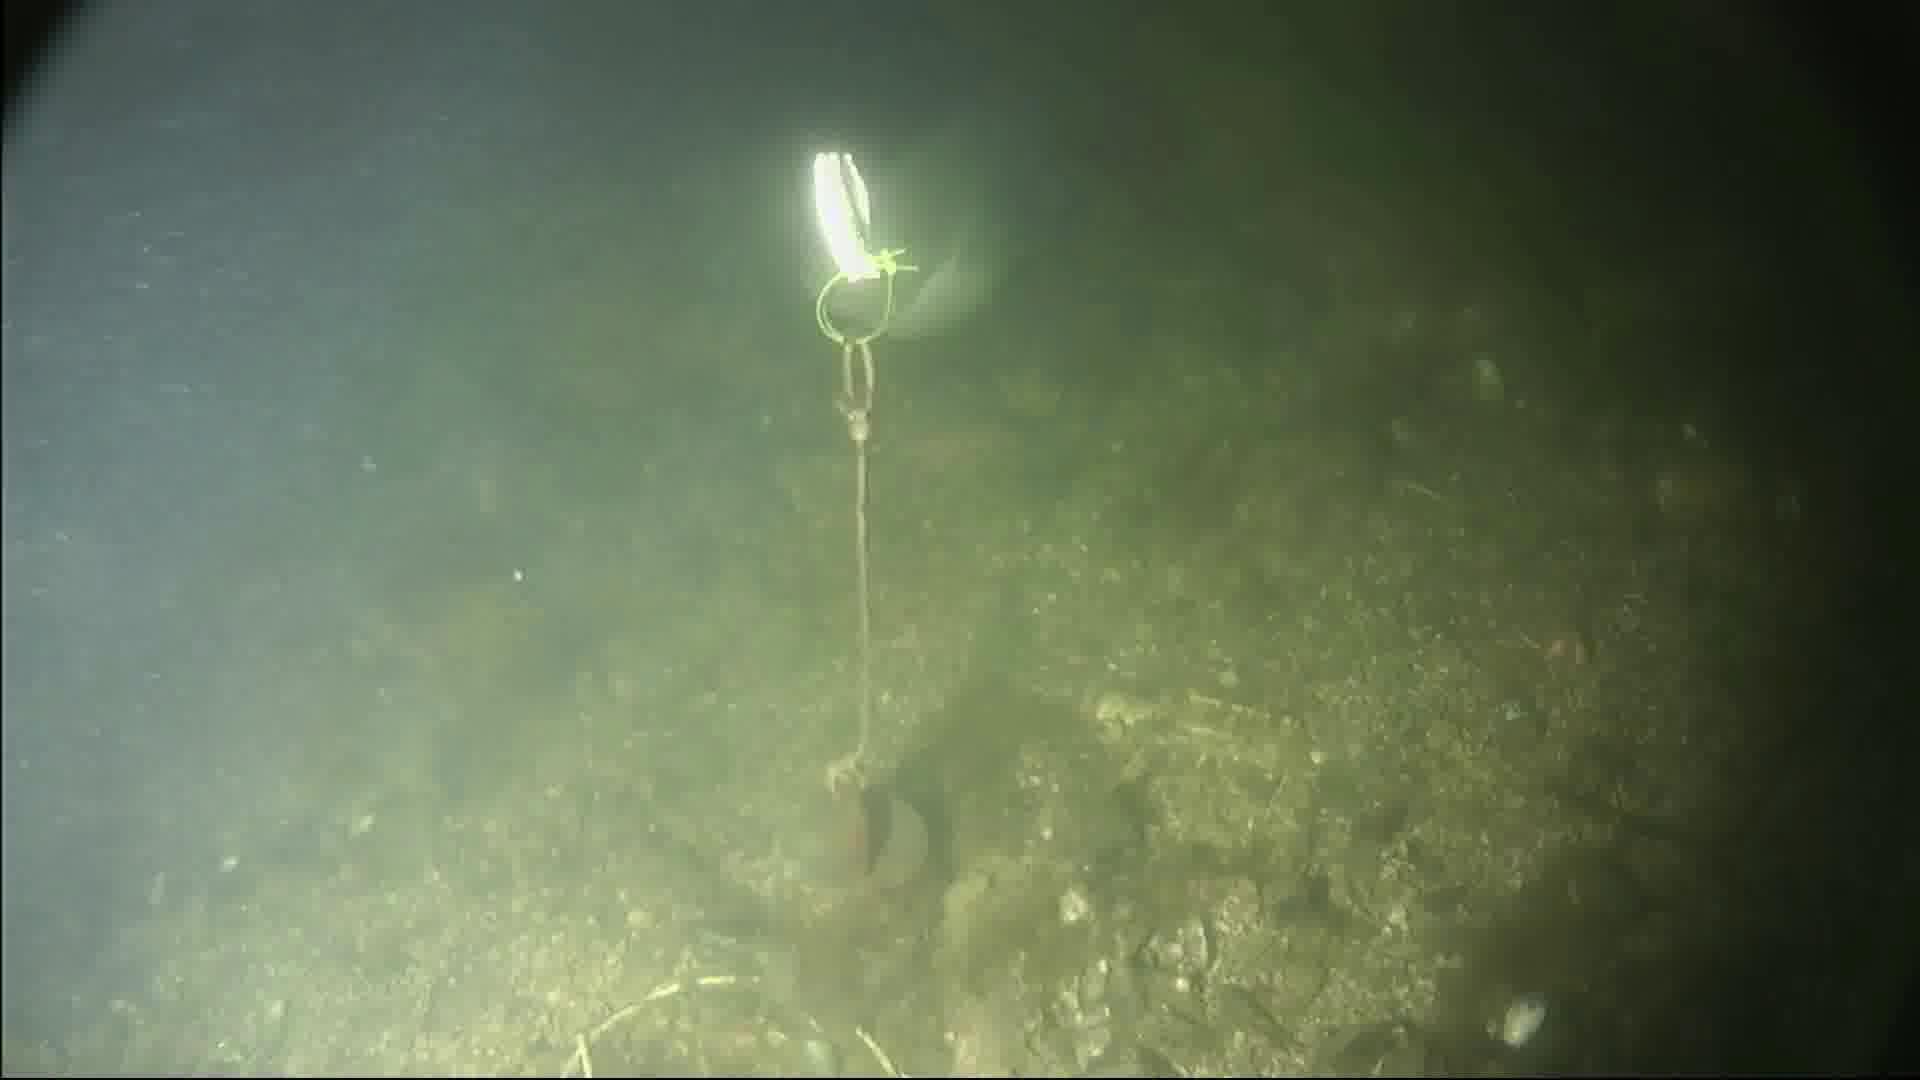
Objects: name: fish